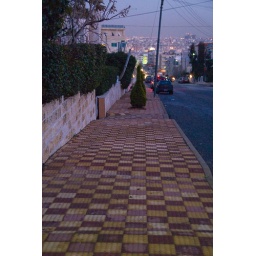
trees in middle of sidewalk